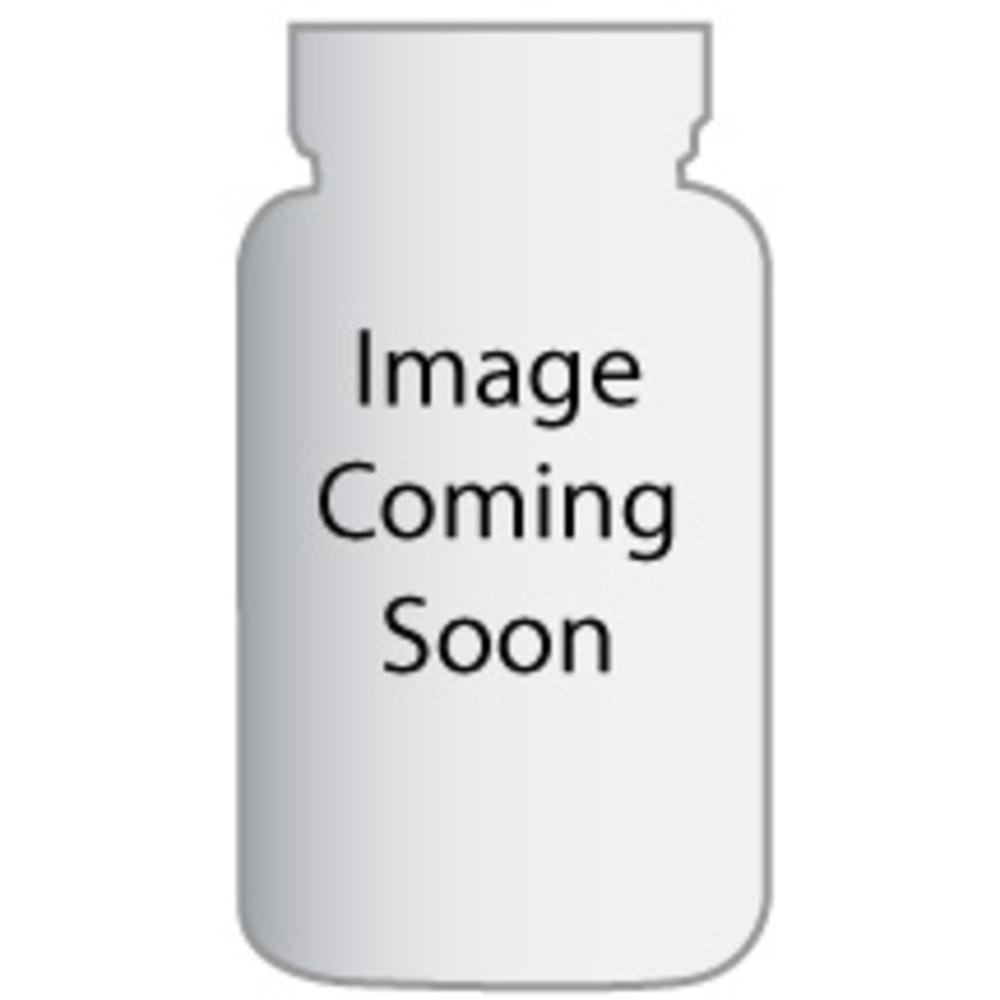
Item Name: Badia Cloves, 0.2500-ounces (Pack of12)
Bullet Point 1: Distinctive perfume and intense aroma
Bullet Point 2: A peppery sharpness combined with fruity notes
Bullet Point 3: Gluten free
Value: 3.0
Unit: oz

Price: 3.72